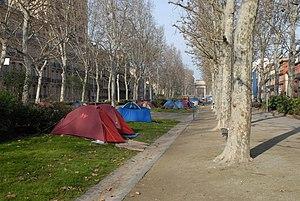
Les Enfants de Don Quichotte est une association française présidée par Jean-Baptiste Legrand, créée le 16 novembre 2006 à l'initiative d'Augustin Legrand, Pascal Oumakhlouf et Ronan Dénécé. Son siège social est à Chécy.